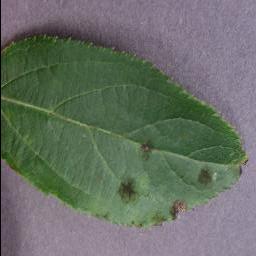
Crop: apple
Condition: scab